Fragment of a Crucifixion

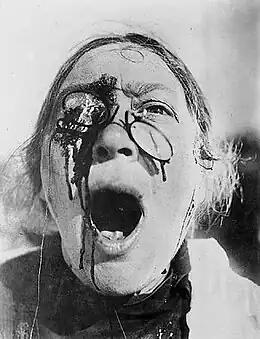
Still from Sergei Eisenstein's 1925 silent film "Battleship Potemkin". Bacon called the image a catalyst for his work, and incorporated the shape of the mouth when painting the chimera.

Screaming mouths appear in many of Bacon's works from the late 1940s to the early 1950s. The motif was developed from sources including medical textbooks, and images of the nurse in the Odessa Steps sequence in Sergei Eisenstein's 1925 silent film "Battleship Potemkin". Bacon kept a close-up still of the screaming nurse, at the moment when she has been shot in the eye. He referred to the still in paintings throughout his career.